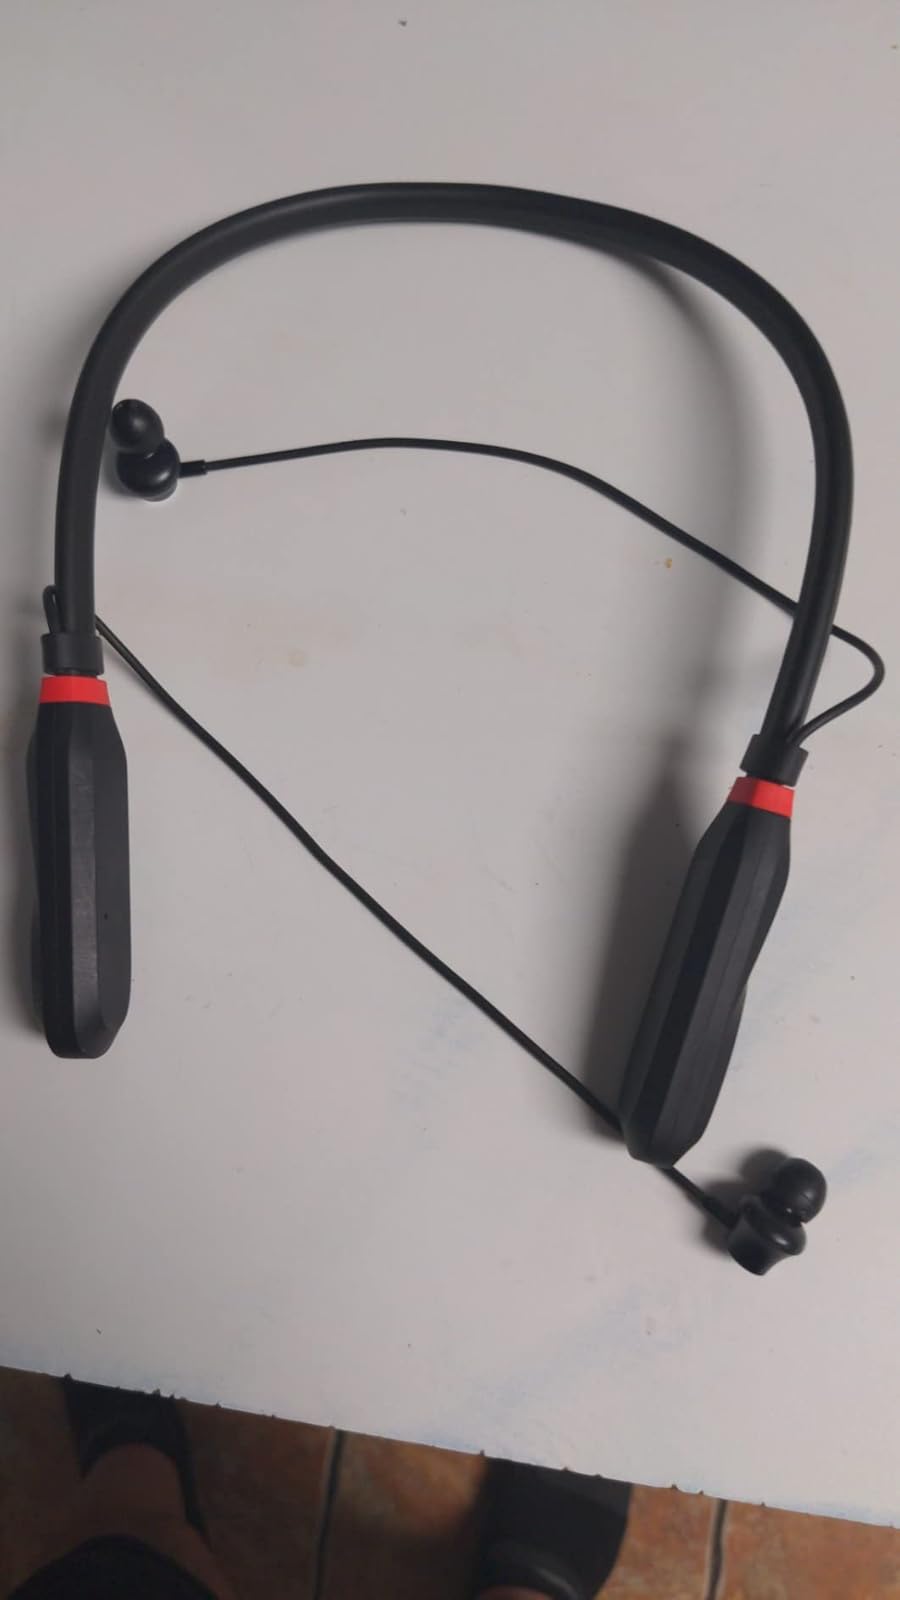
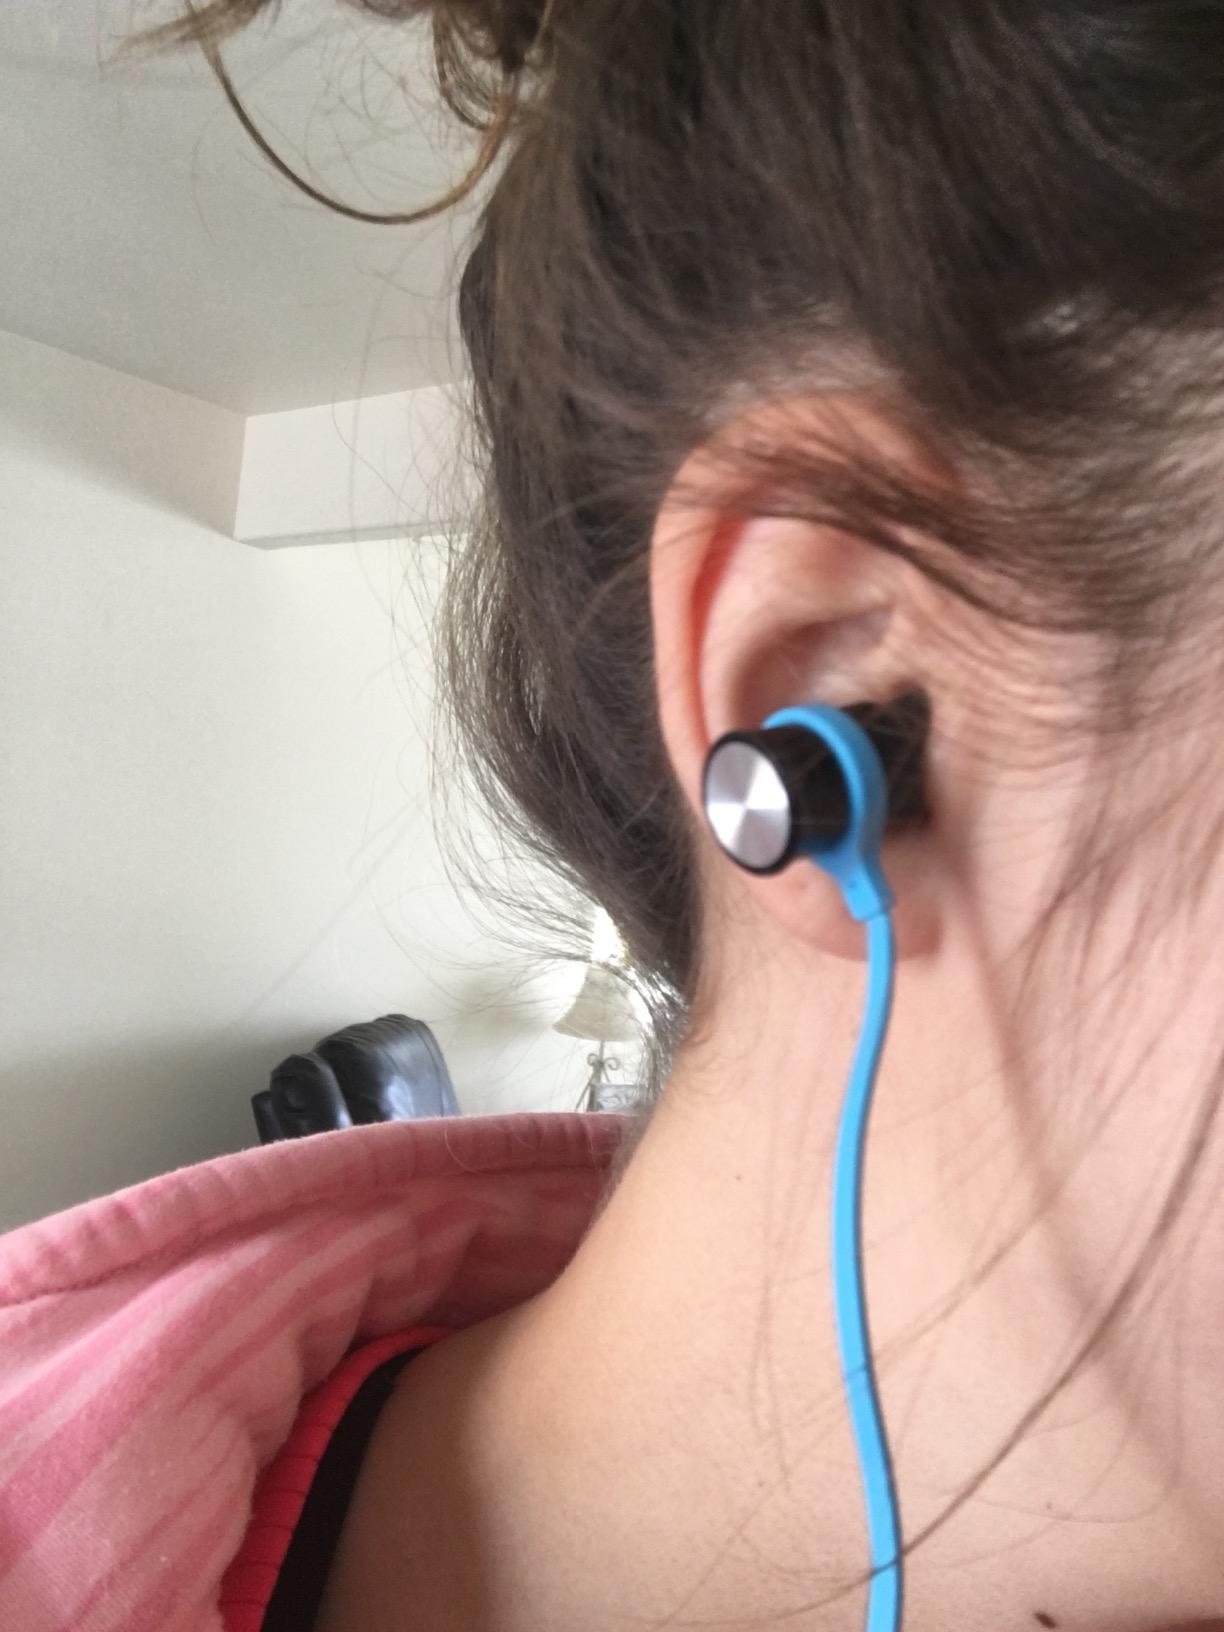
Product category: earbuds
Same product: no